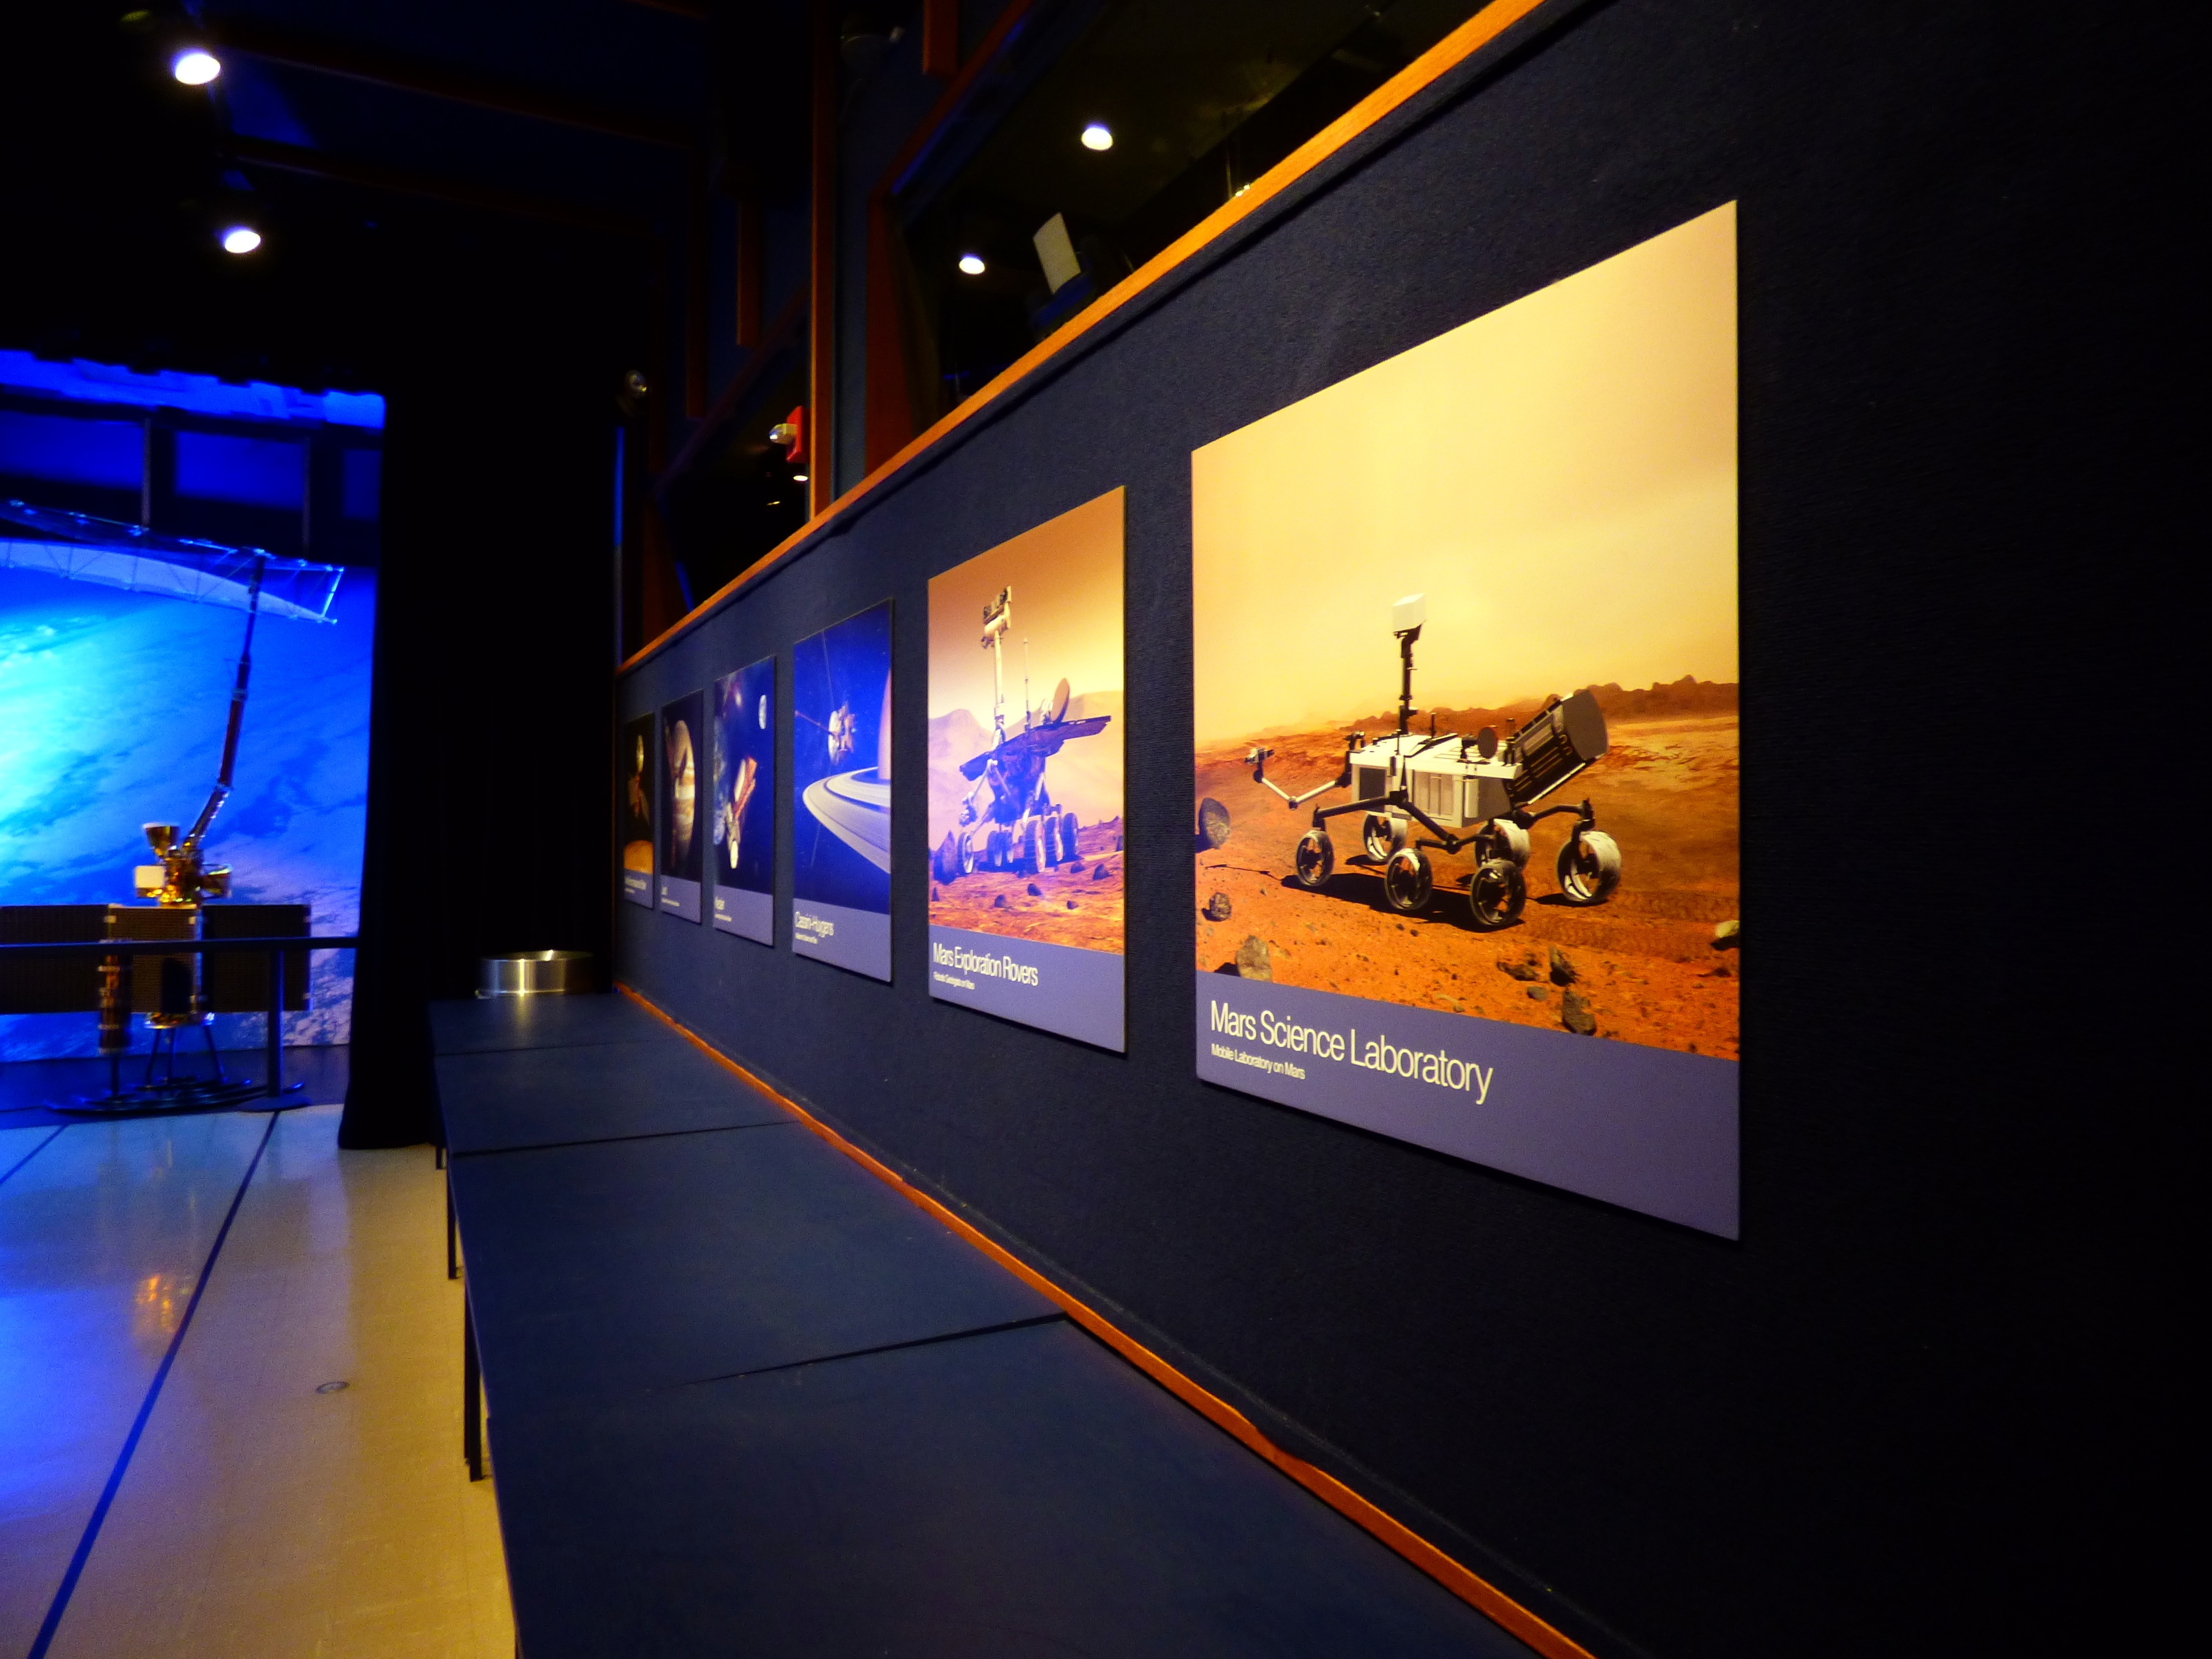
technology, night, museum, space, rocket, satellite, astronaut, nasa, launch, science, astronomy, design, laboratory, exploration, exhibition, spaceship, pasadena, spacecraft, jpl, propulsion